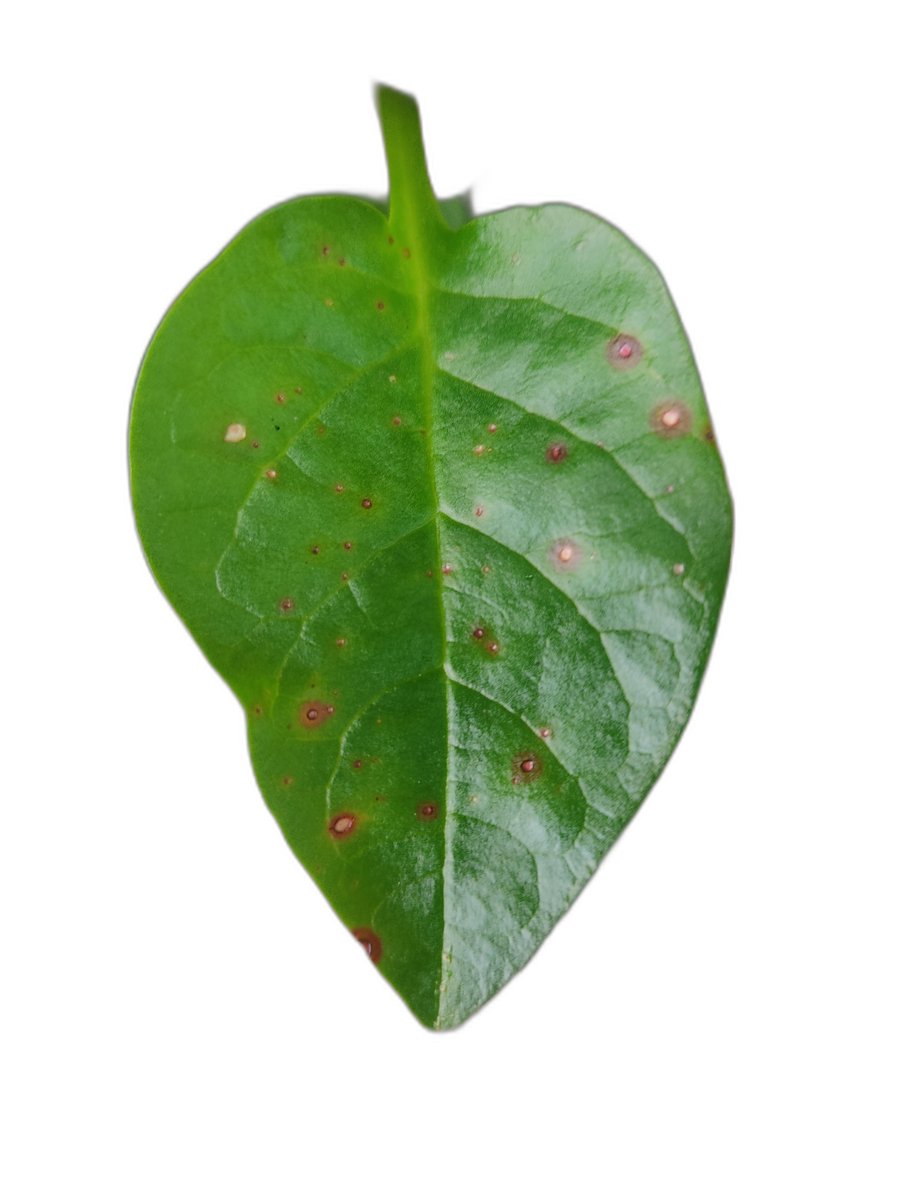
Label: Bacterial-Spot